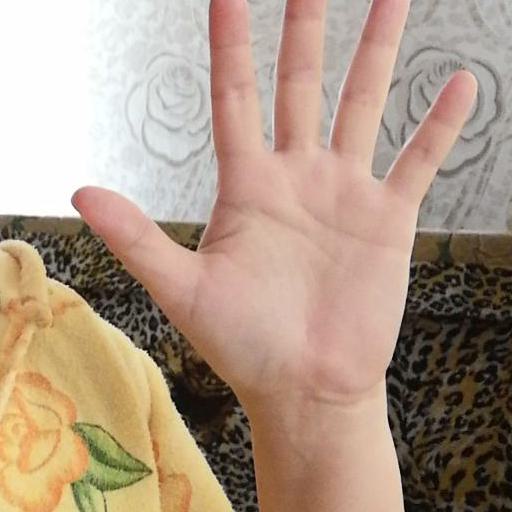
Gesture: palm